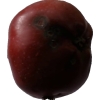
Label: Apple 18